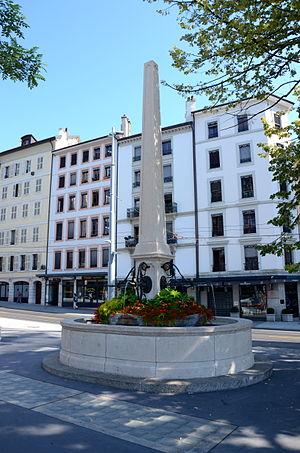
Fontaine Saint-Gervais, Genève
Saint-Gervais est un quartier de la ville de Genève situé sur la rive droite du Rhône. D'abord berceau historique de l'industrie horlogère genevoise, le quartier de Saint-Gervais est aujourd'hui un des centre économiques de la Ville de Genève.